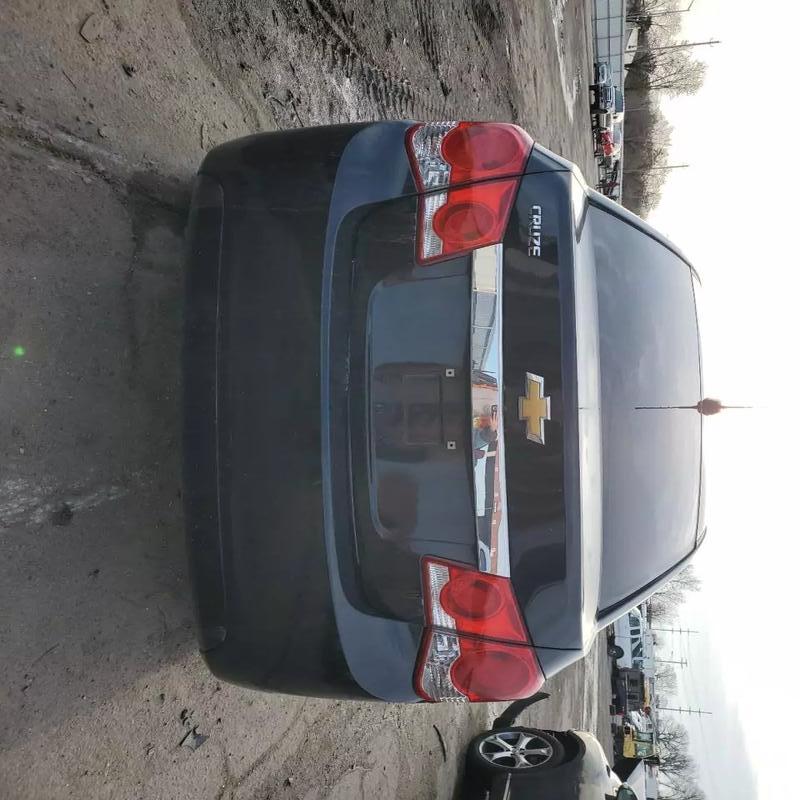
Aucun dommage détecté.
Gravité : aucun